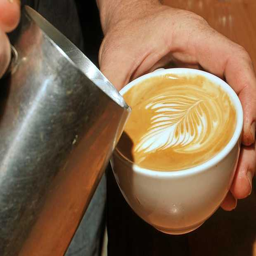
there 's no shortage of choice for those searching for a great coffee .